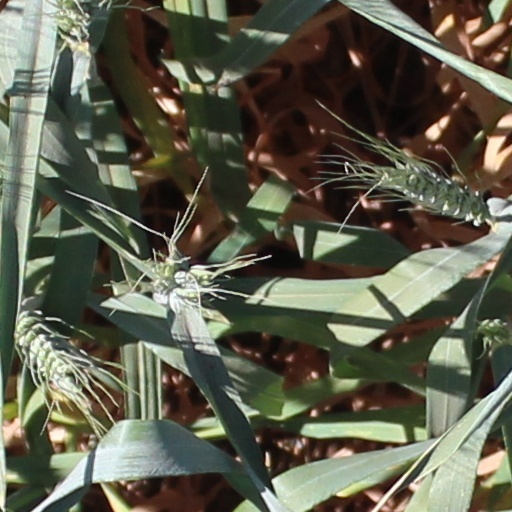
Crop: wheat